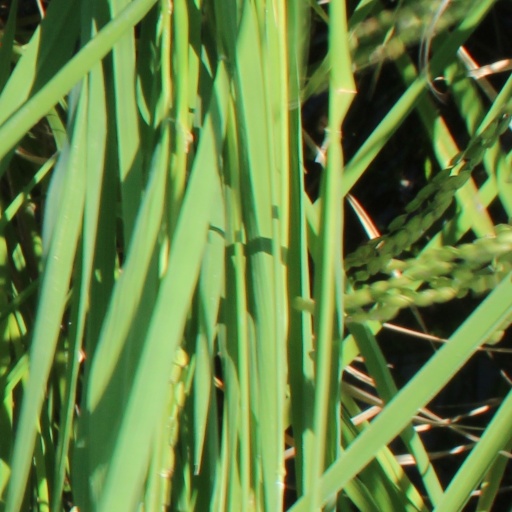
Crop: rice